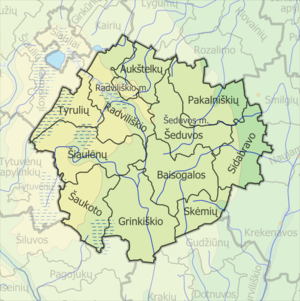
La municipalité du district de Radviliškis est l'une des 60 municipalités de Lituanie. Son chef-lieu est Radviliškis.